Altenburg station

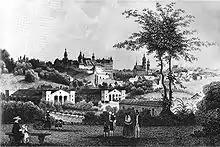
Altenburg station in 1860

The original Altenburg station was located elsewhere on today's Fabrikstraße (street). Its opening ceremony was held on 19 September 1842 and it was the first station in the Ernestine duchies. The Duchy of Saxe-Altenburg required the station to be built as close as possible to the Residenzstadt (city with a royal palace) of Altenburg, which had the consequence that a further construction of the line to the south was not possible for topographical reasons and thus to the station was built as a terminal station. As a result, the line to Hof first ran a short distance to the north and then made a 180-degree turn into the valley of the Pleiße, which is located east of the city.